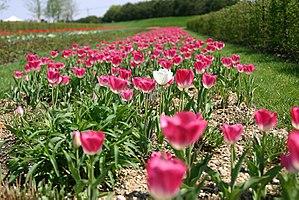
Le Bundesgartenschau 2005 est une exposition des jardins qui s'est déroulé à l'Est de Munich, dans le district 15, du 28 avril au 9 octobre 2005. Elle a été organisée dans un parc de 130 hectares nouvellement construit sur l'ex-site de l'Aéroport de Munich-Riem, le Riemer Park. Près de 8000 événements ont été proposés, et il y a eu jusqu'à 60 000 visiteurs par jour.